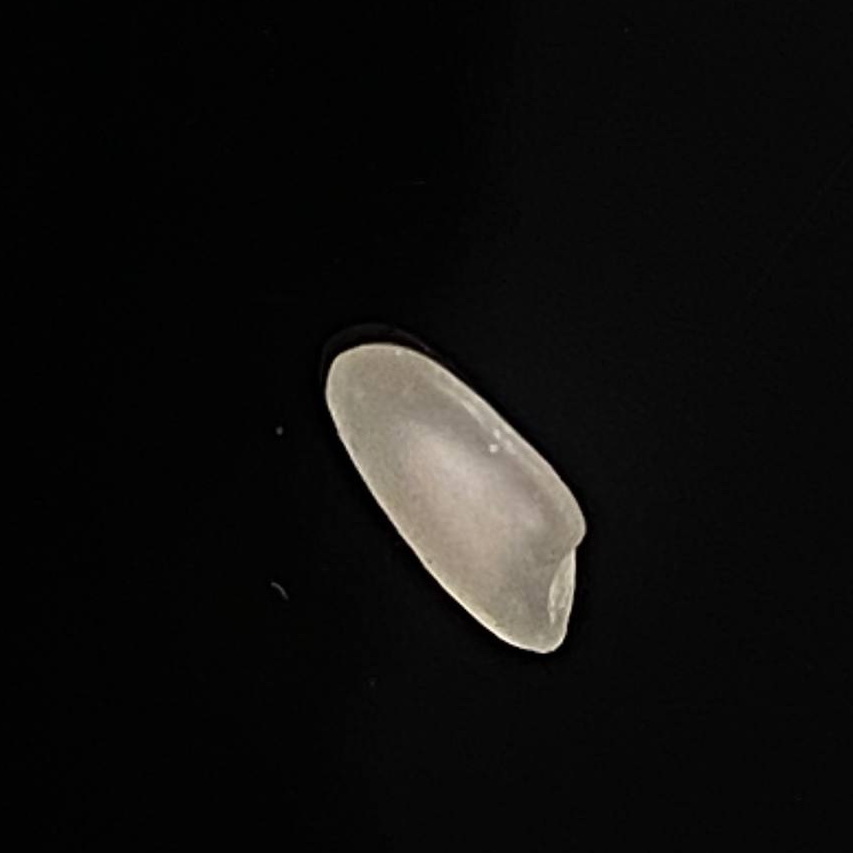
Rice variety: Bashful